Odor-able Kitty

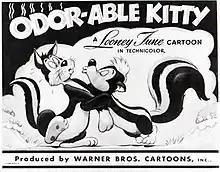
Lobby card

Odor-able Kitty is a 1945 Warner Bros. "Looney Tunes" cartoon directed by Chuck Jones. The short was released on January 6, 1945, and was the first appearance of the romantic skunk Pepé Le Pew.